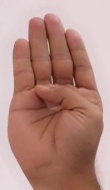
ASL sign: B